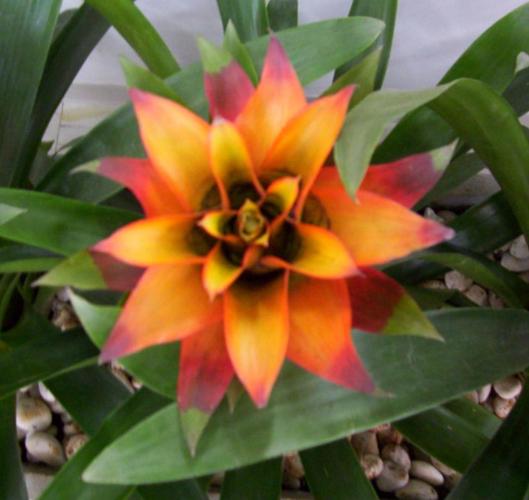
Label: bromelia